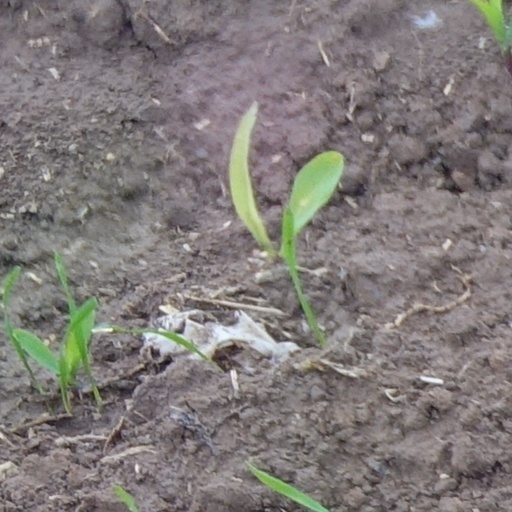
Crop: wheat